Woodlands, Newcastle

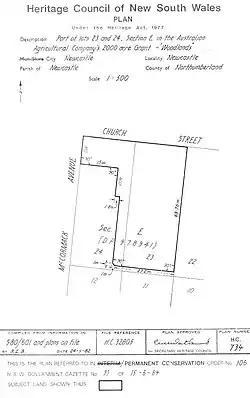
Heritage boundaries

Woodlands is a heritage-listed house at 51 Church Street, The Hill, Newcastle, City of Newcastle, New South Wales, Australia. It was added to the New South Wales State Heritage Register on 2 April 1999.